Langerwehe station

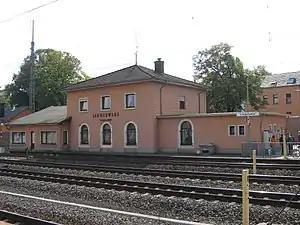
Former station building

Langerwehe station is located in North Rhine-Westphalia, Germany, along the Cologne–Aachen high-speed railway. Situated in the centre of Langerwehe in the district of Düren, it lies about 25 km east of Aachen.